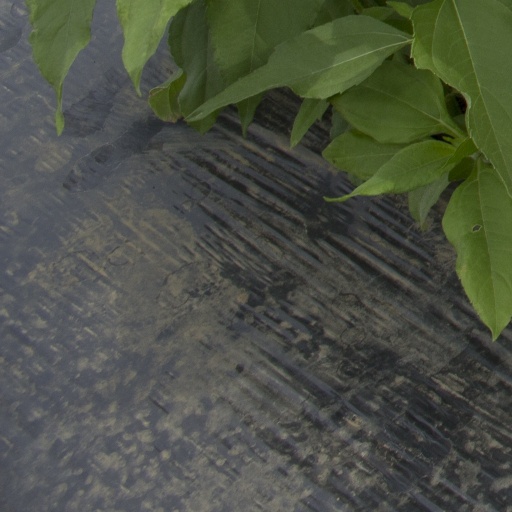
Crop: Jerusalem artichoke